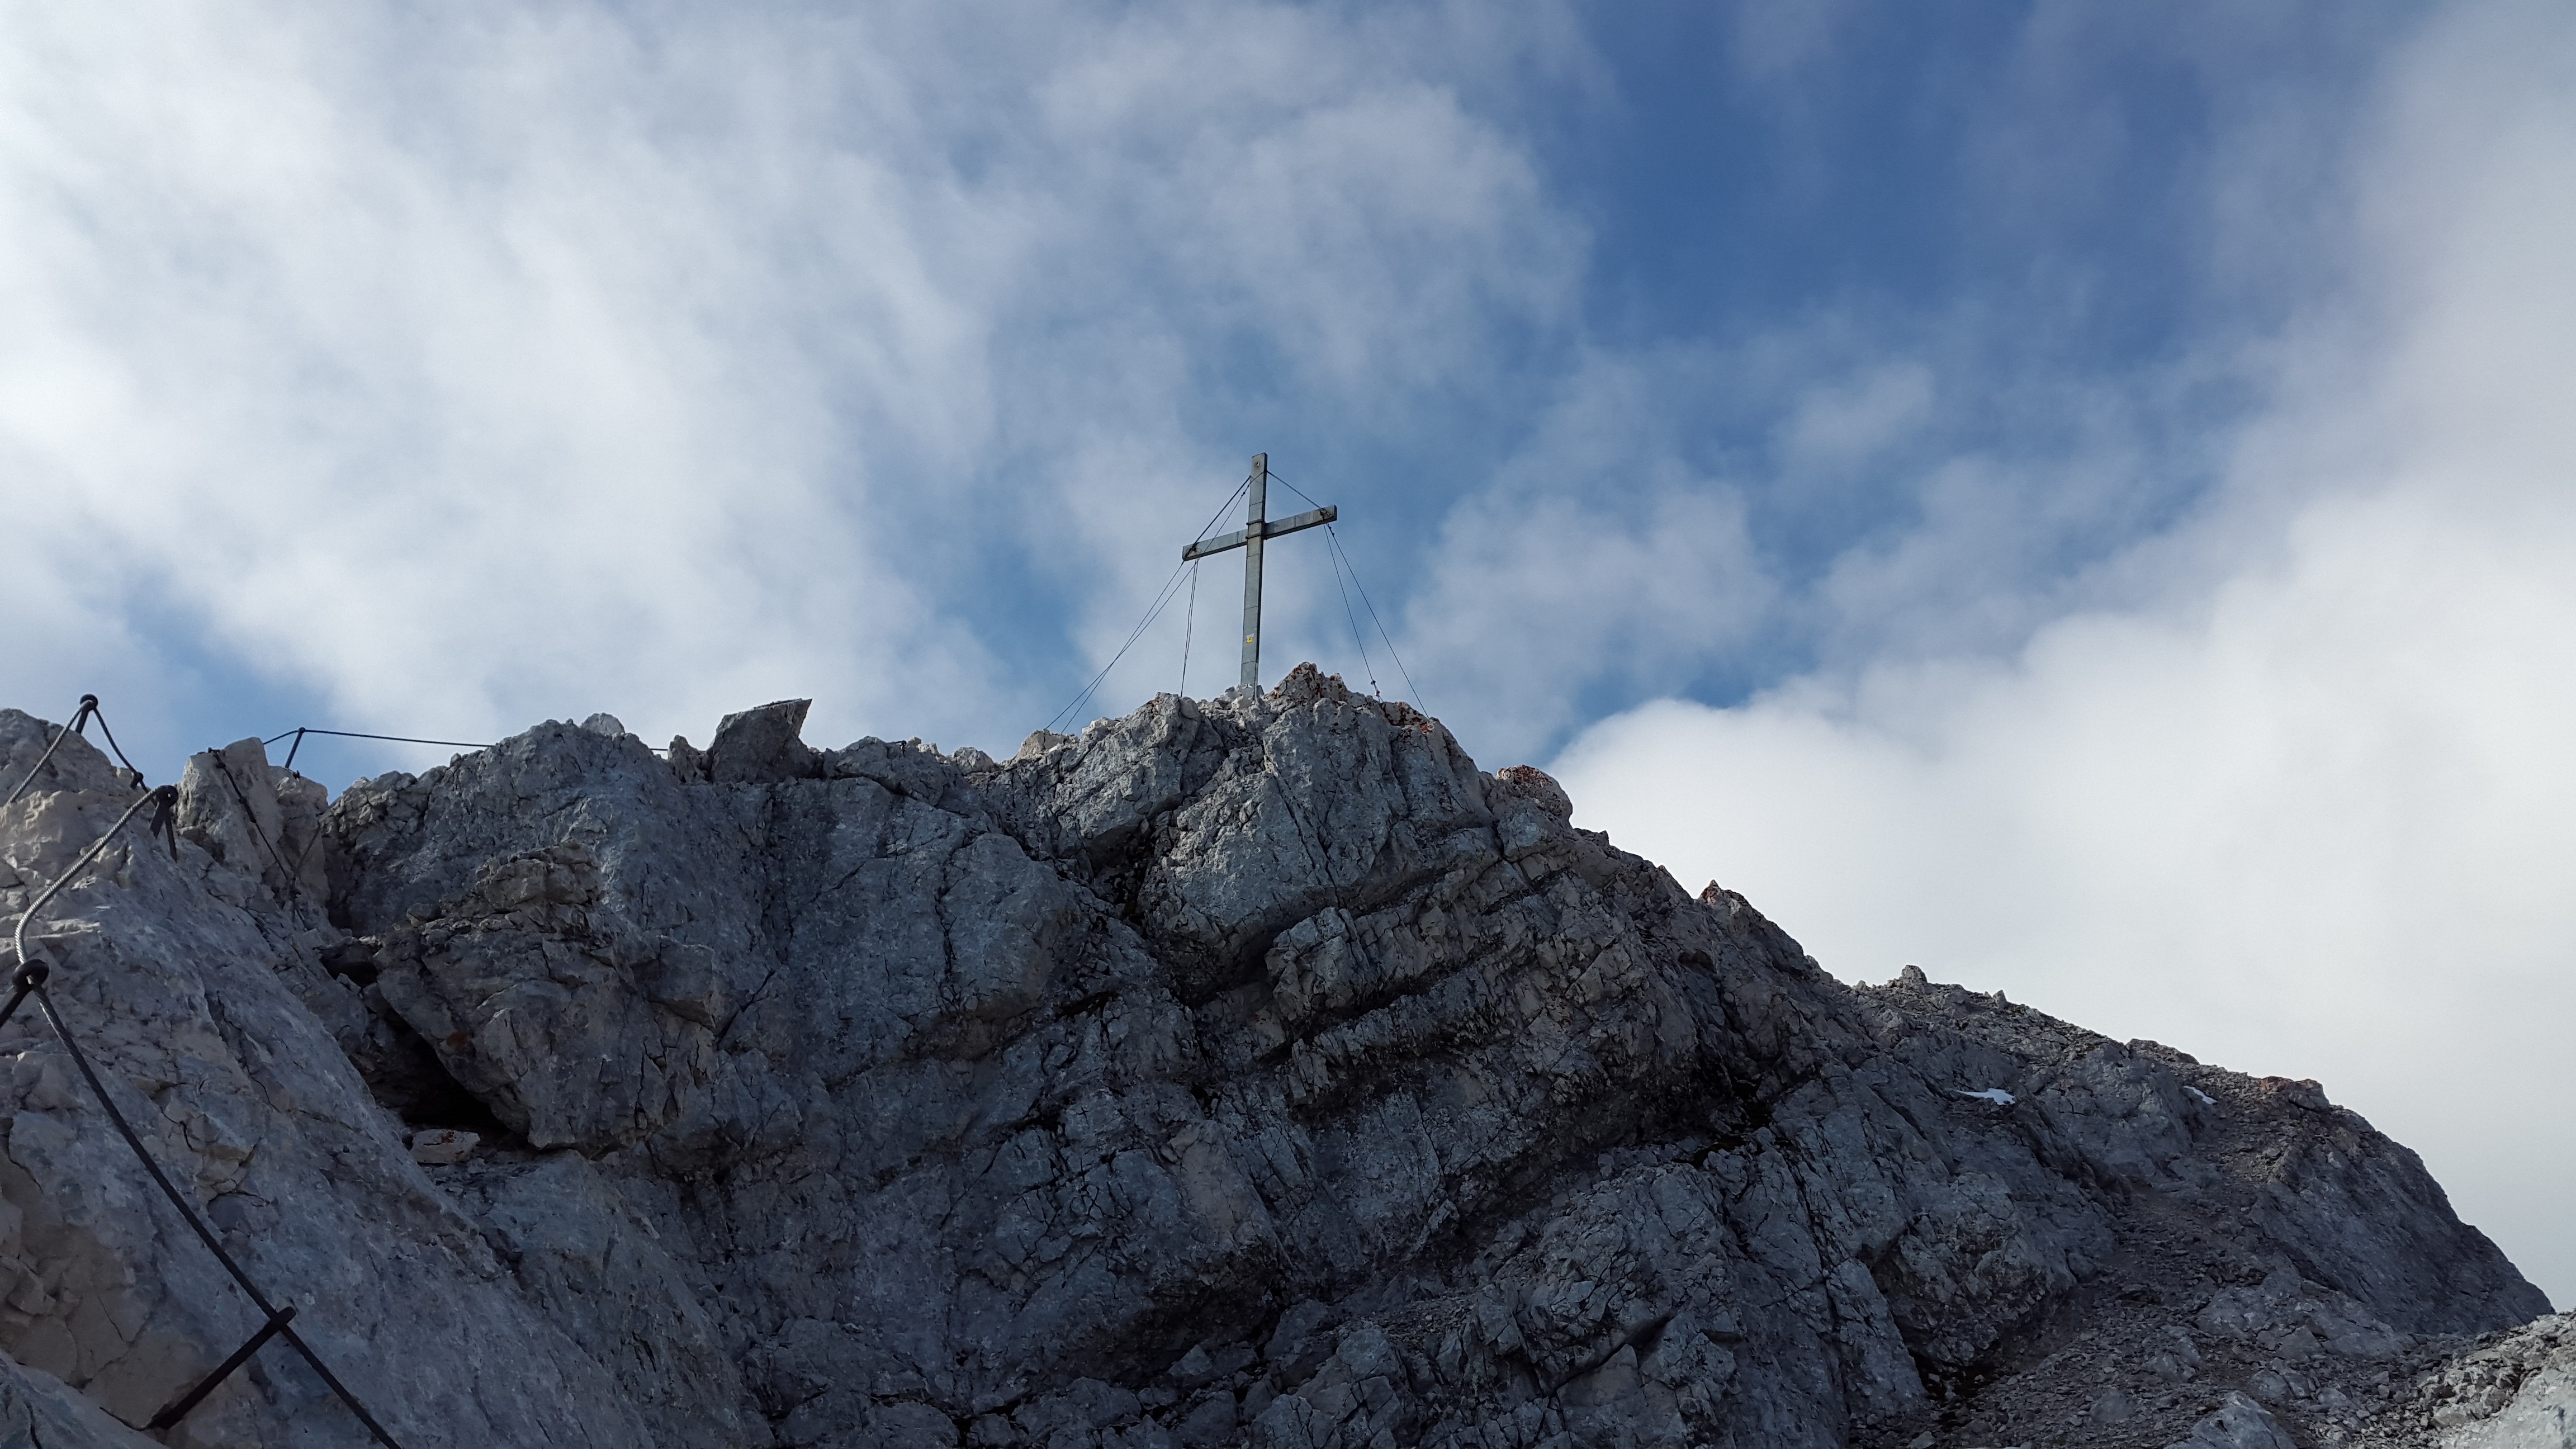
landscape, rock, mountain, snow, winter, cloud, sky, adventure, mountain range, weather, alpine, ridge, summit, mountaineering, alps, garmisch, landform, ostallg u, summit cross, zugspitze massif, mountainous landforms, geological phenomenon, alpspitze, weather stone, allgau